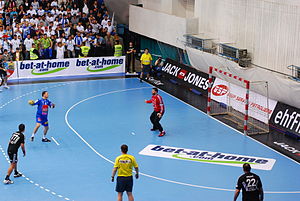
HCM Constanta
Straffekast mod HCM Constanta i en EHF-kamp
HCM Constanţa er en rumænsk håndboldklub, der spiller i Liga Naţională. Klubben blev etableret i 2002. Deres hjemmebane hedder Sala Sporturilor og har plads til 1.500 tilskuere.